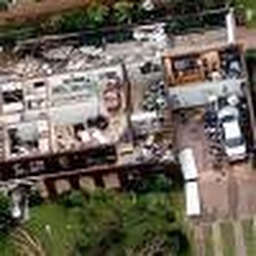
Cyclone Larry 20Mar06 There are no whole glass windows in innisfail after Larry